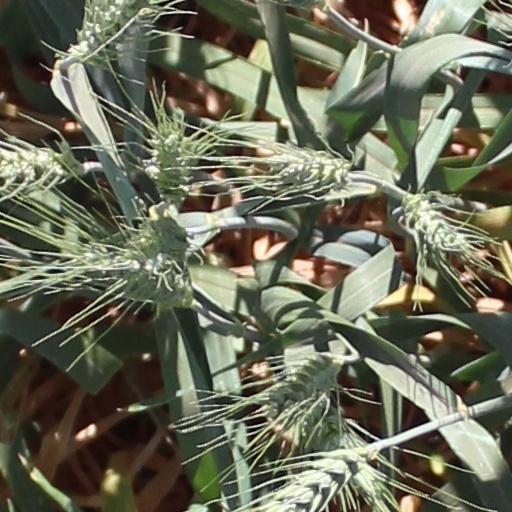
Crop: wheat